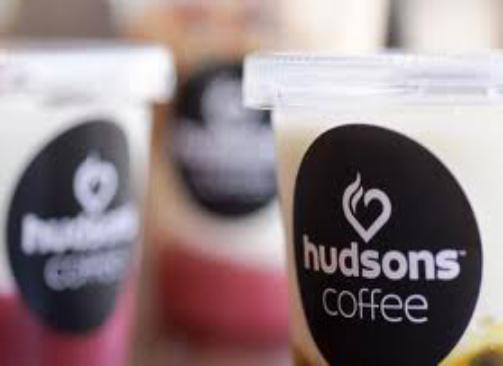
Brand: Hudsons Coffee-1
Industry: Food